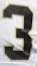
Number: 3